NGC 5322

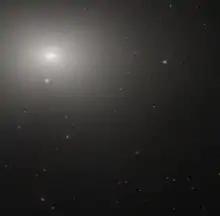
NGC 5322 by Hubble Space Telescope

NGC 5322 is an elliptical galaxy located in the constellation Ursa Major. It is located at a distance of circa 80 million light years from Earth, which, given its apparent dimensions, means that NGC 5322 is about 140,000 light years across. It was discovered by William Herschel on March 19, 1790.